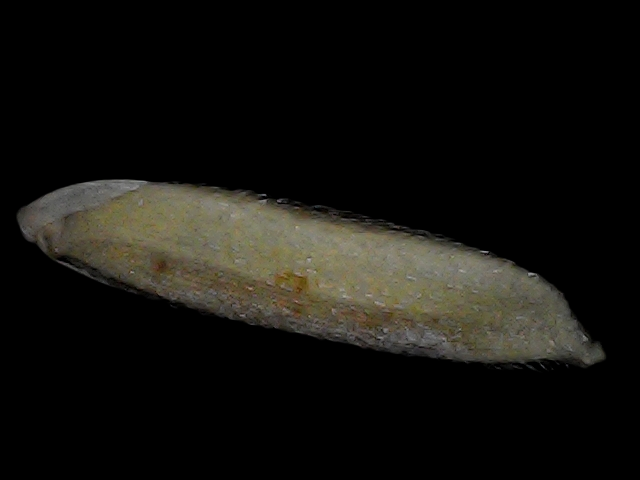
Rice variety: Bd87